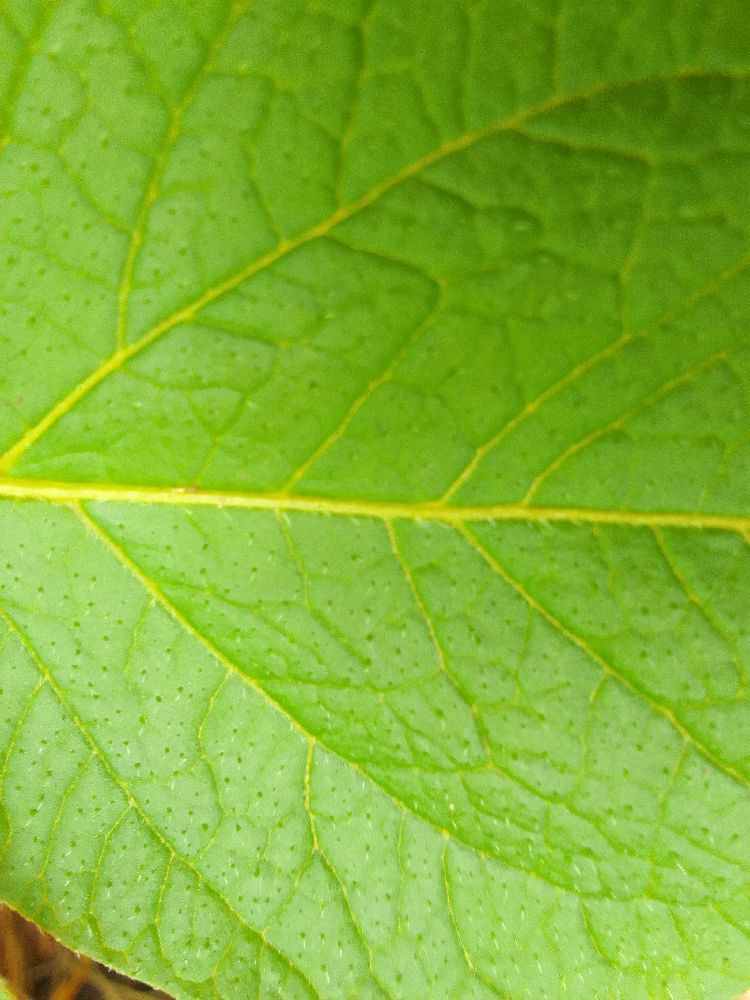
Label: Healthy